Assassination of Ziaur Rahman

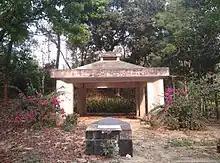
The first burial place of Ziaur Rahman in Pomra Union of Rangunia Upazila

Ziaur Rahman's tenure as the President of Bangladesh began on 21 April 1977 by taking over the presidency from Abu Sadat Mohammad Sayem. He said with a hint of creating competition in the country's politics,